Silk Road transmission of Buddhism

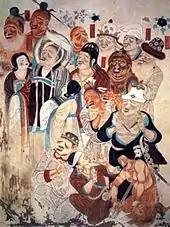
Peoples of the Silk Road. Mogao Caves, Dunhuang, China, 9th century

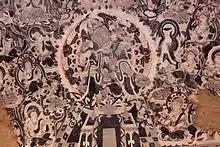
Bodhisattva mural. Chinese work showing Central Asian influence. Mogao Caves, China.

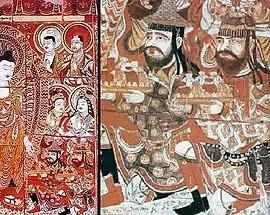
Sogdian donors to the Buddha (fresco, with detail), Bezeklik, eastern Tarim Basin, China, 8th century

In the middle of the 2nd century, the Kushan Empire under king Kaniṣka from its capital at Purushapura (modern Peshawar), India expanded into Central Asia. As a consequence, cultural exchanges greatly increased with the regions of Kashgar, Khotan and Yarkand (all in the Tarim Basin, modern Xinjiang). Central Asian Buddhist missionaries became active shortly thereafter in the Chinese capitals of Loyang and Nanjing, where they distinguished themselves by their translation work. They promoted both Nikāya and Mahayana scriptures. Thirty-seven of these early translators of Buddhist texts are known.